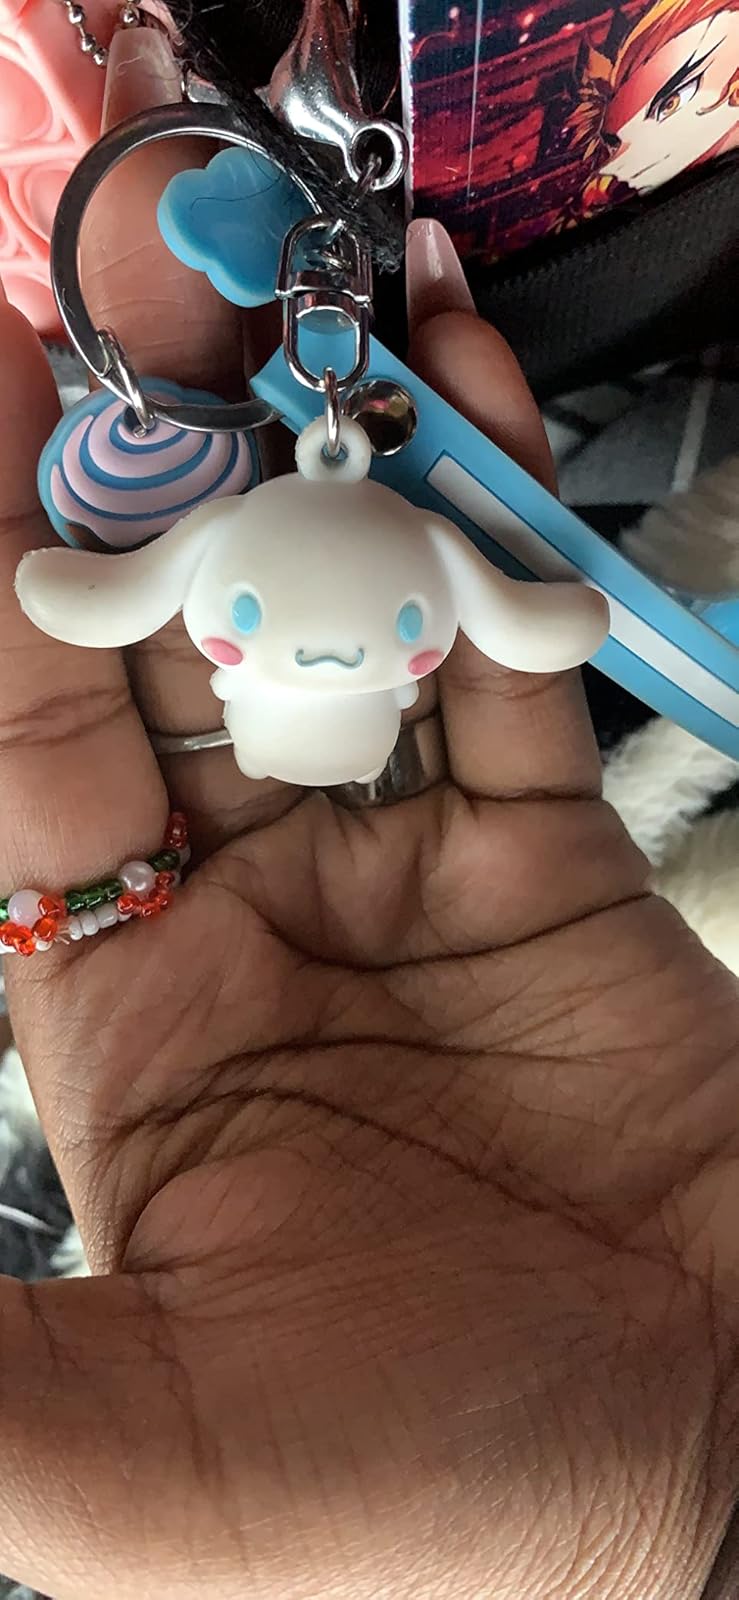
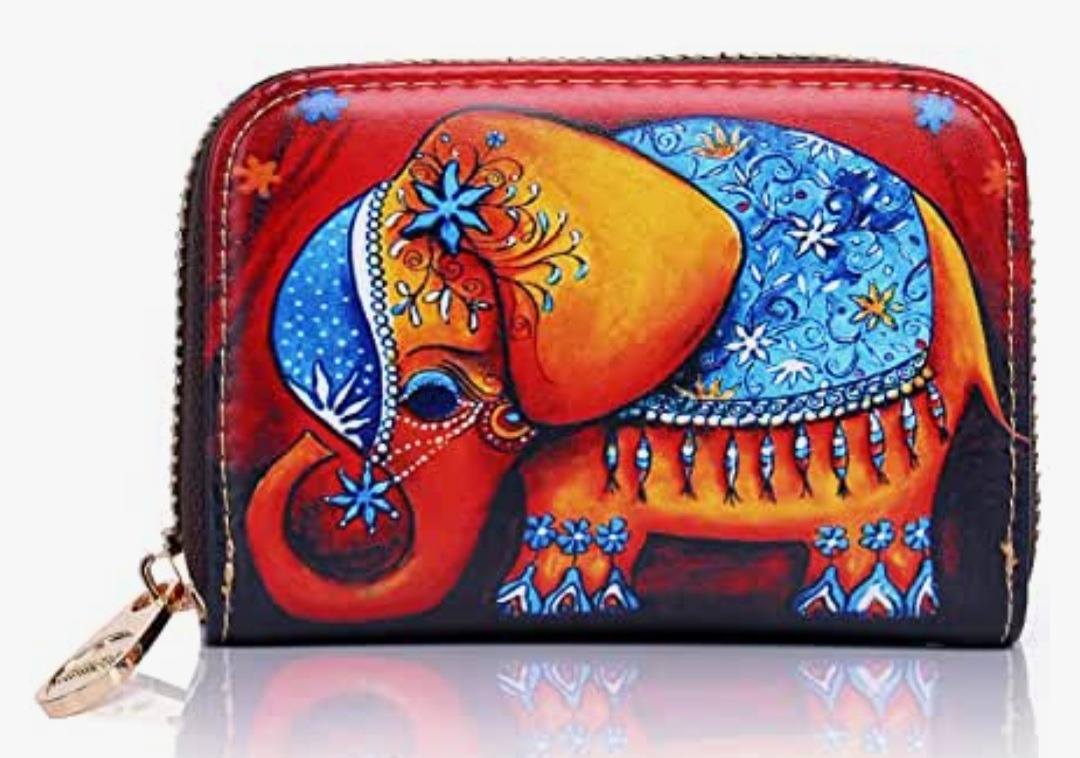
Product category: accessories_keychain
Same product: no